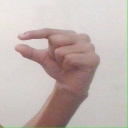
अक्षर: ग